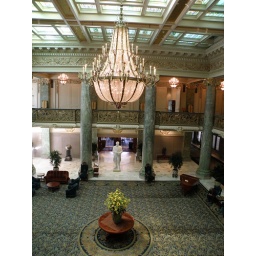
The lobby of the hotel. The flower pot and flowers in center was 4 ft. high.